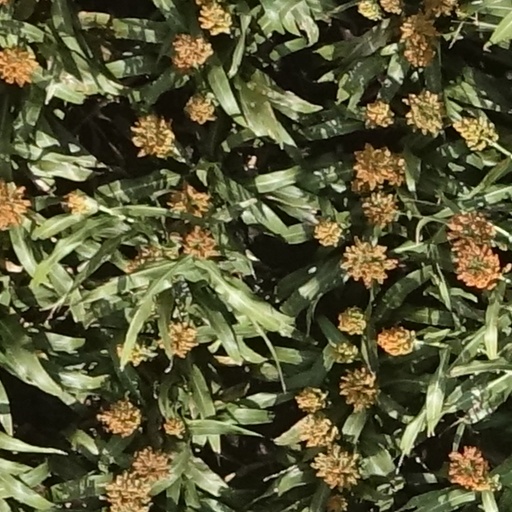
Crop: sorghum